Ohio State Fair

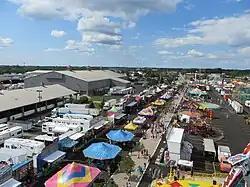

The Ohio State Fair is one of the largest state fairs in the United States, held in Columbus, Ohio during late July through early August. As estimated in a 2011 economic impact study conducted by Saperstein & Associates; the State Fair contributes approximately 68.5 million dollars to the state's economy. In 2023, attendance was 1,006,228, the Fair's highest 12-day attendance on record.